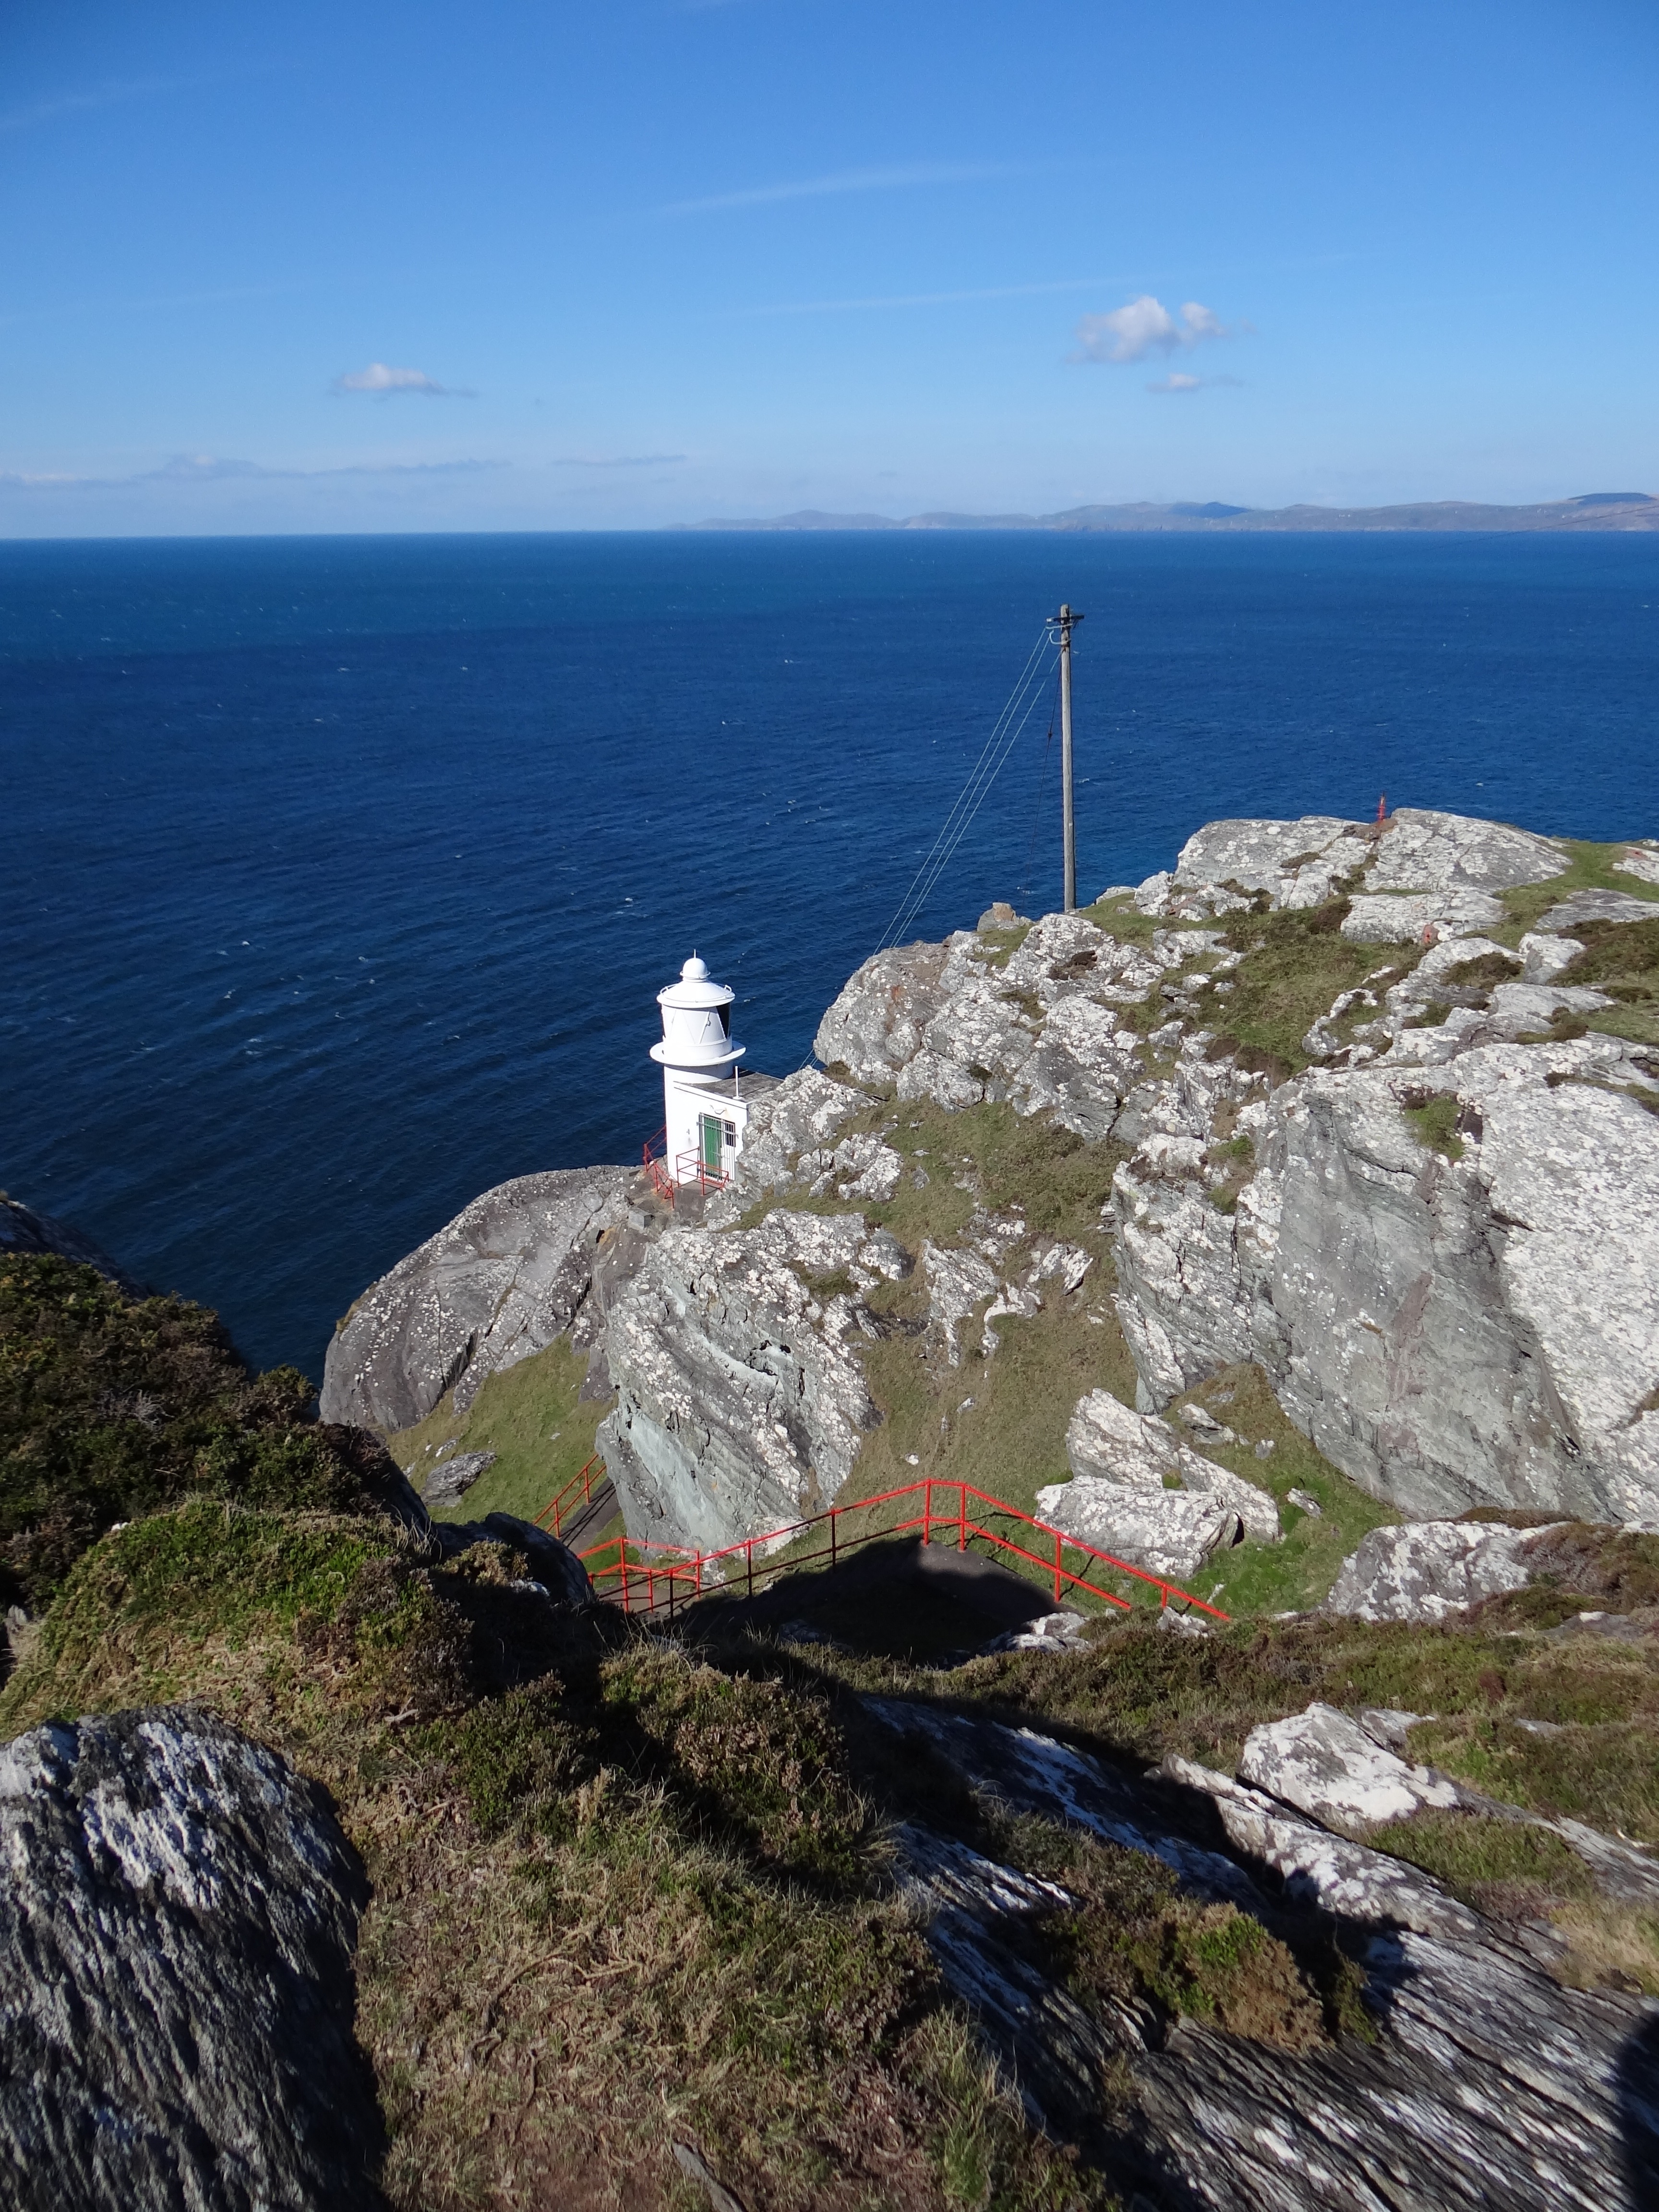
sea, coast, rock, ocean, walking, mountain, lighthouse, shore, mountain range, summer, cliff, seaside, cove, tower, bay, fjord, terrain, ridge, summit, ireland, cape, landform